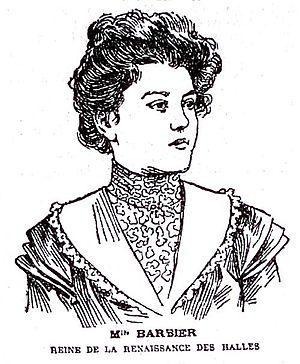
Eugénie Barbier, Reine de la Renaissance des Halles 1900
La Mi-Carême à Paris, longtemps appelée également Fête des Blanchisseuses, est de facto au moins depuis le XVIIIᵉ siècle la fête des femmes de Paris dans le cadre du très féminin Carnaval de Paris.